Guston, Kent

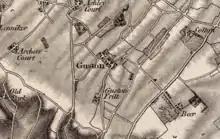
19th century map of Guston

"Guston" is an Old English word stemming from "tun", meaning ‘village' or 'farmstead’. It is first seen on record as Gocistone in the Domesday Book, meaning ‘Guthsige’s village’.